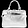
Label: Bag